9th Bomb Squadron

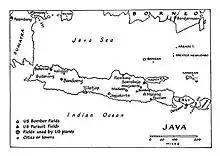
USAAF Fifth Air Force bases on Java, Netherlands East Indies, 1942

The attack force staged through an airfield on Kendari, spending the night of 16 January there, refueling and taking off in the early hours next morning. Two targets had been assigned: the B-17s were to attack shipping in Menado Bay, while the LB-30S bombed an airport in the vicinity. However, their orders were so unclear that the LB-30 crews could not be sure where the airport was and they had to spend fifteen or twenty minutes searching before they finally found the field at Langoan, beside a lake, about 20 miles south of Menado. Almost in the instant that the last plane reported its bombs away, they were hit by five Zeros, and for six minutes the three LB-30s were under fire. They managed to shoot down one of the Zeros before themselves escaping into the weather; but two of the aircraft had been fatally hurt.